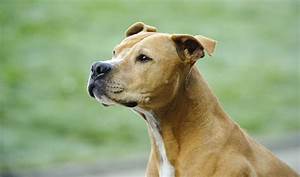
Label: dog